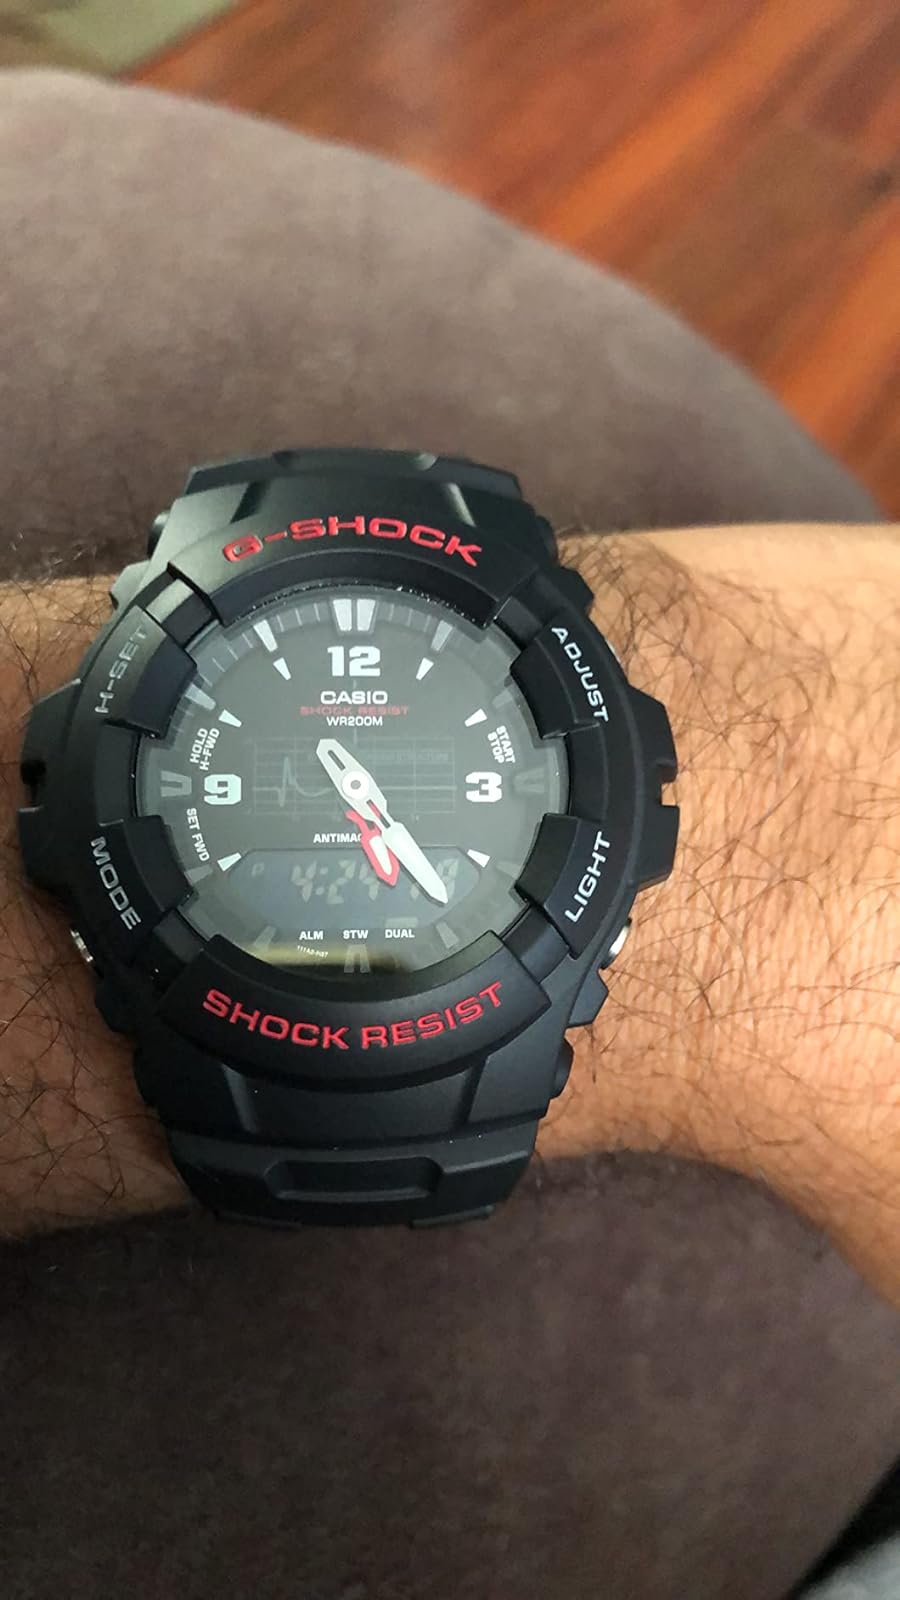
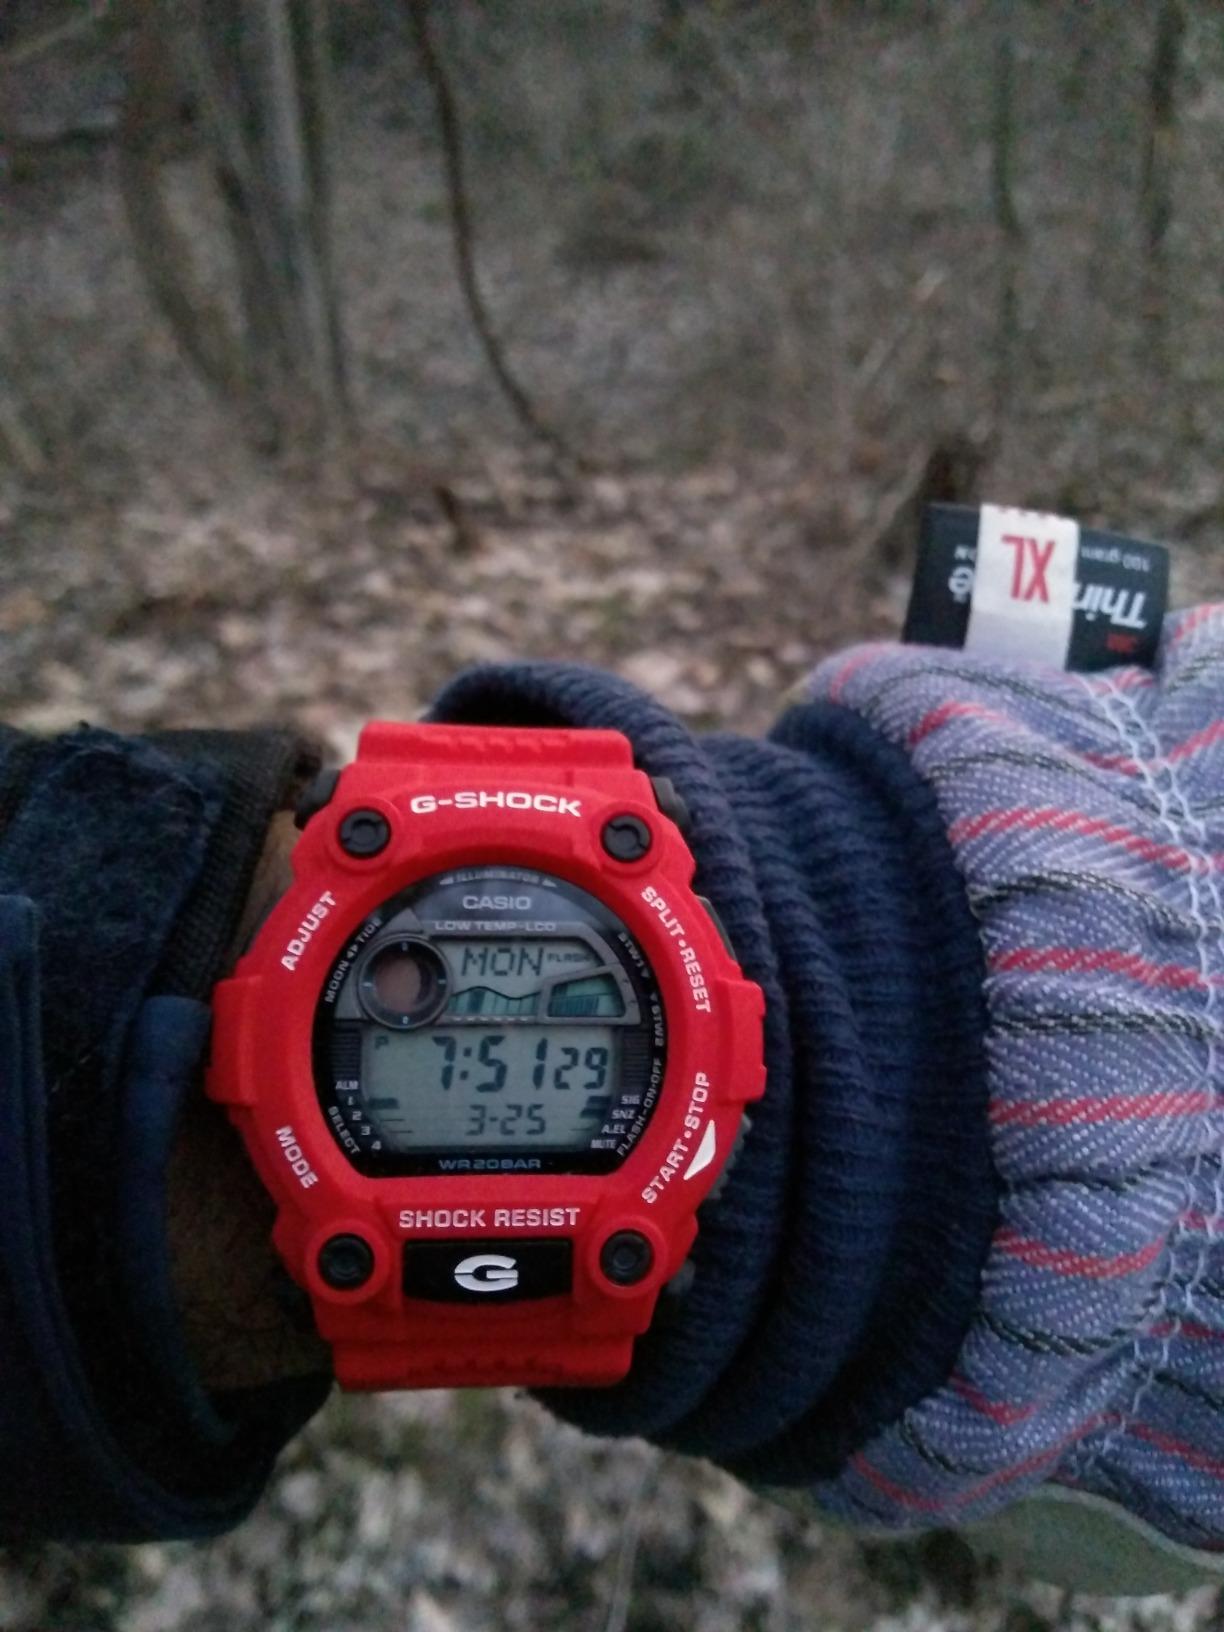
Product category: accessories_watch
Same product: no